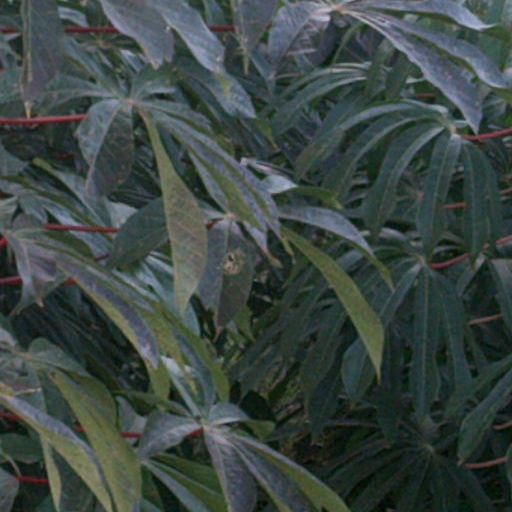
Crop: cassava